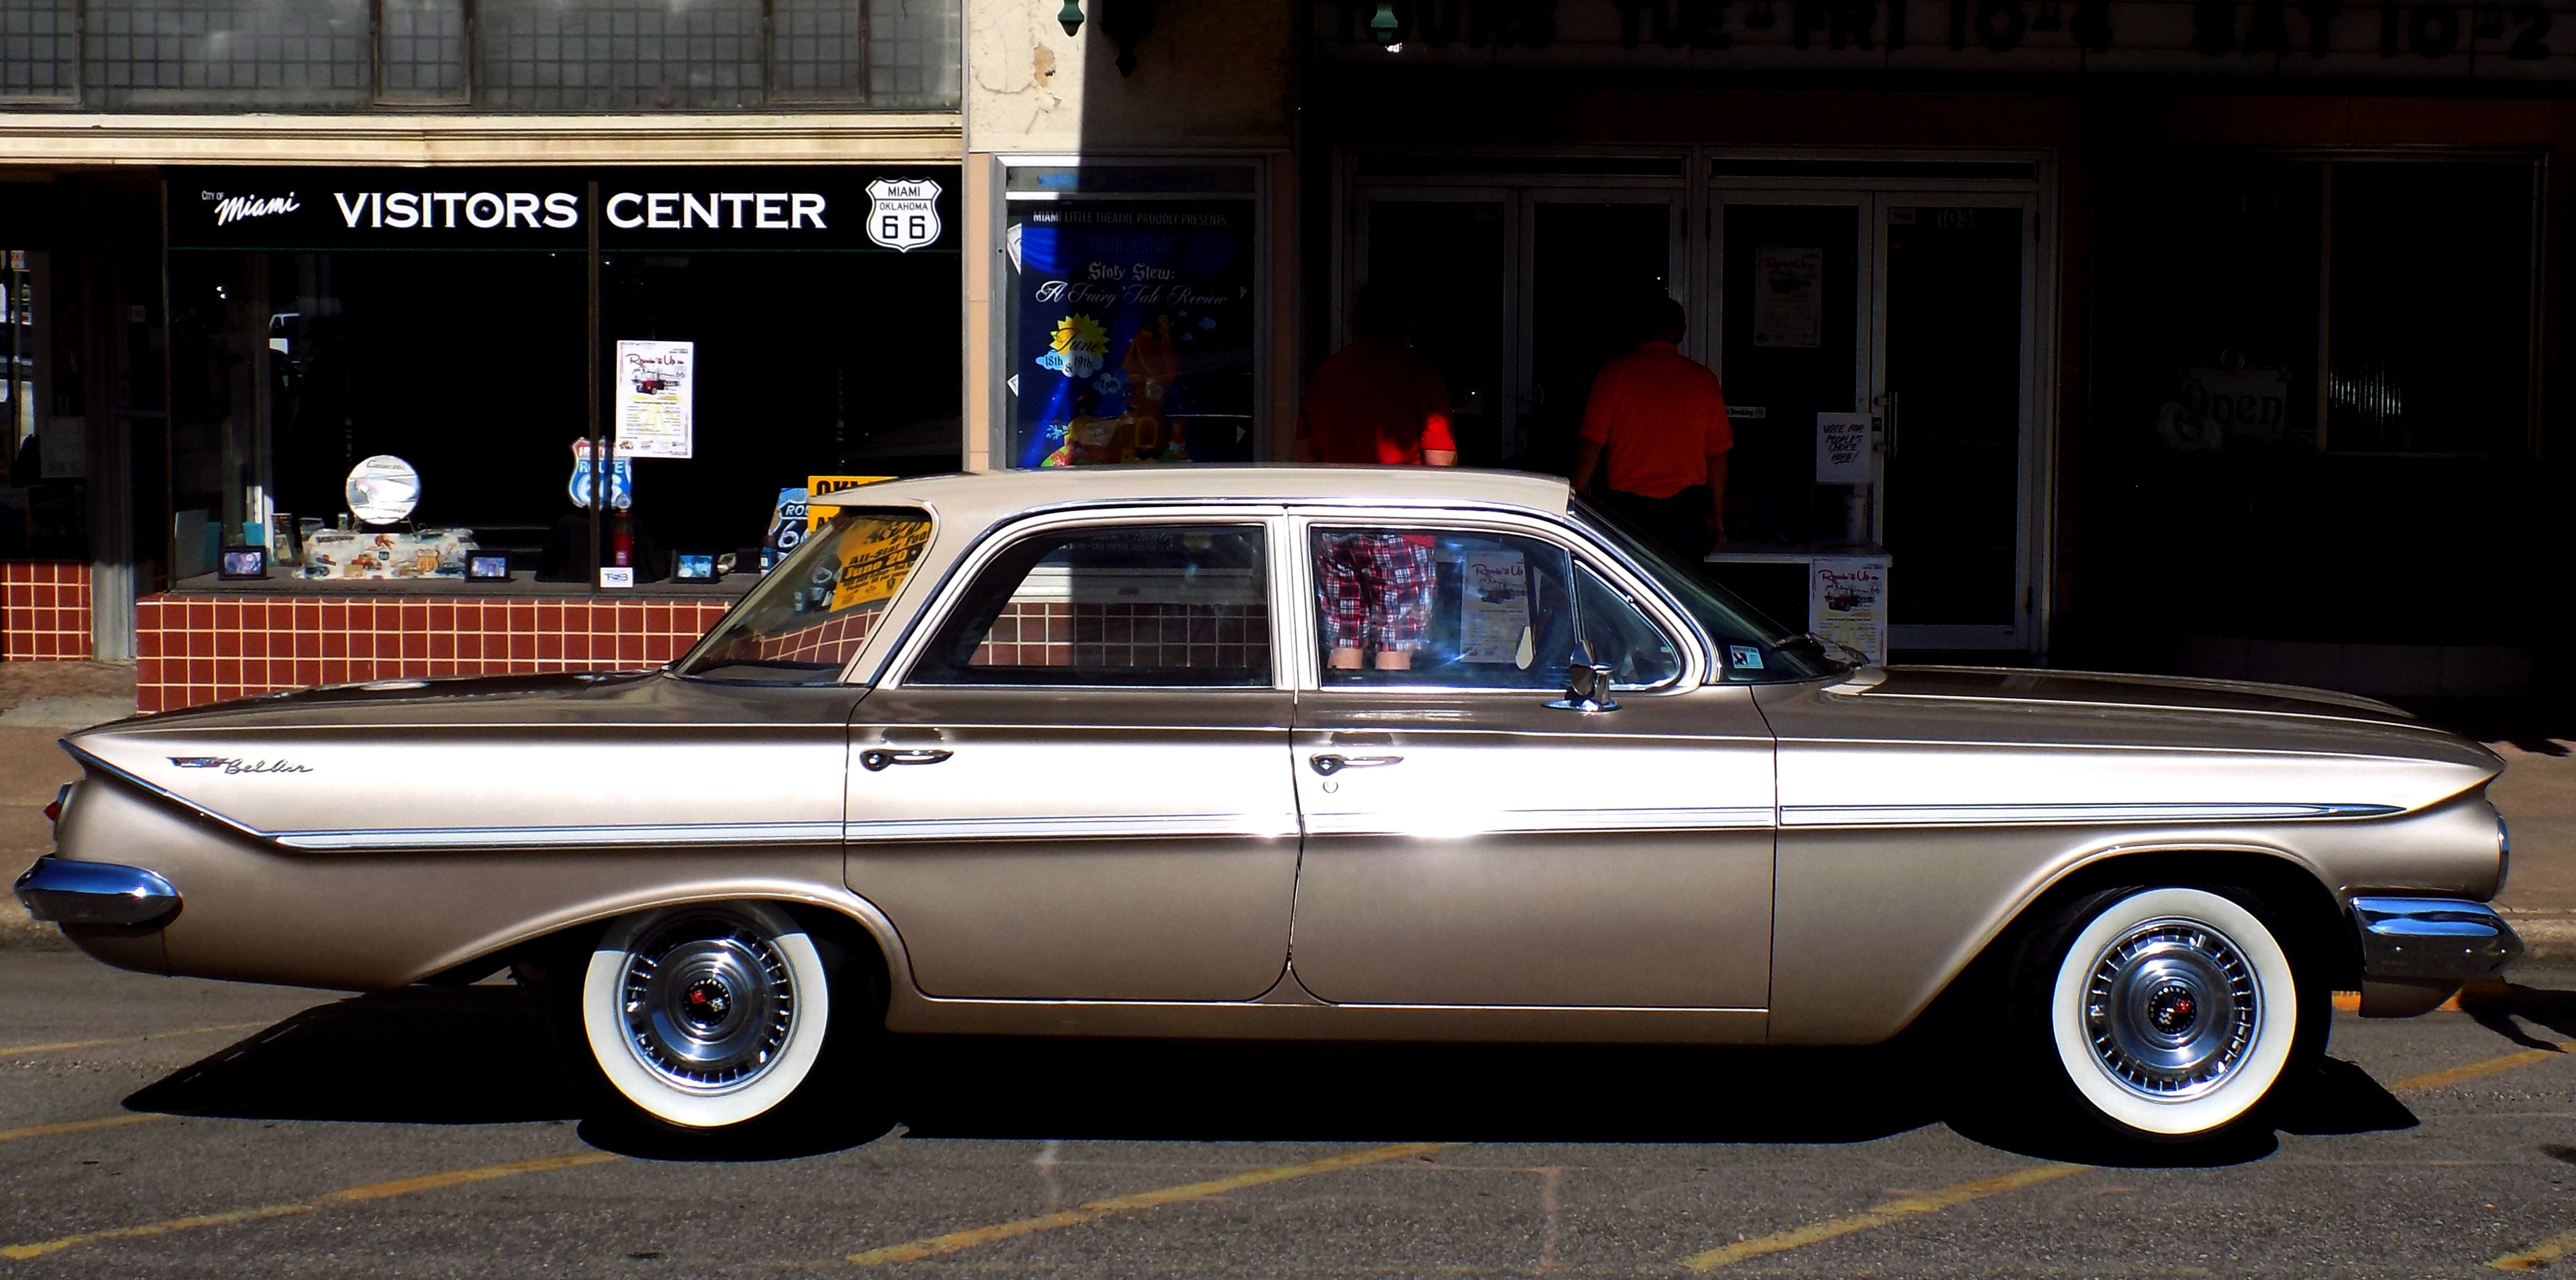
car, vintage, antique, wheel, automobile, retro, transportation, transport, vehicle, auto, nostalgia, automotive, chrome, ford, sedan, classic, icon, antique car, land vehicle, automobile make, automotive exterior, compact car, luxury vehicle, full size car, edsel ranger